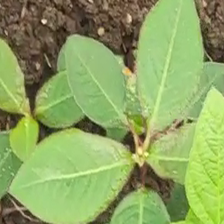
Weed species: Moti_dudhi(Euphorbia_geneculata_L)